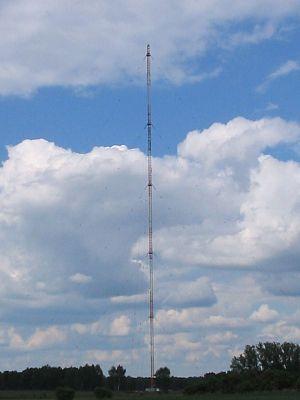
L'émetteur de Zehlendorf est une installation de transmission importante de grandes ondes et de ondes moyennes à Zehlendorf en Allemagne, près d'Oranienburg, à quelques kilomètres au nord de Berlin. L'émetteur le plus important est un émetteur de grandes ondes sur 177 kilohertz avec une puissance de 500 kilowatts.